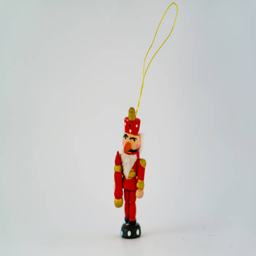
close - up of wooden toy for christmas tree , on a white background .